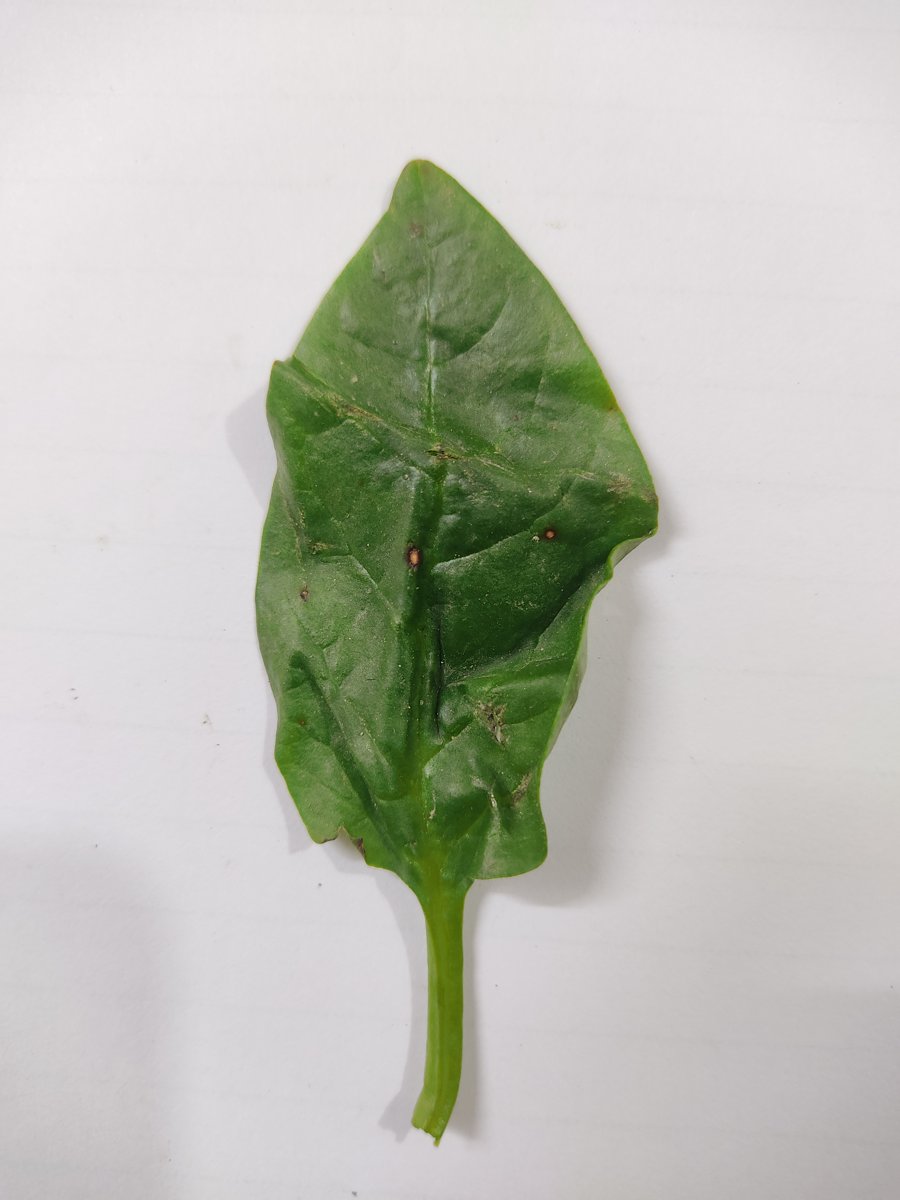
Label: Healthy-Leaf